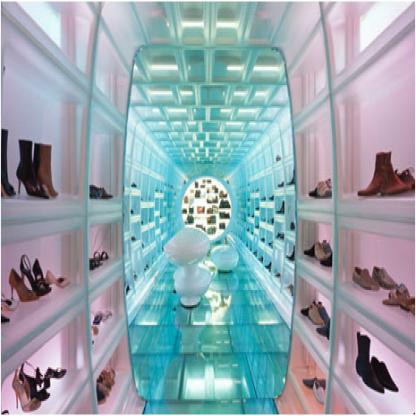
Scene: Indoor